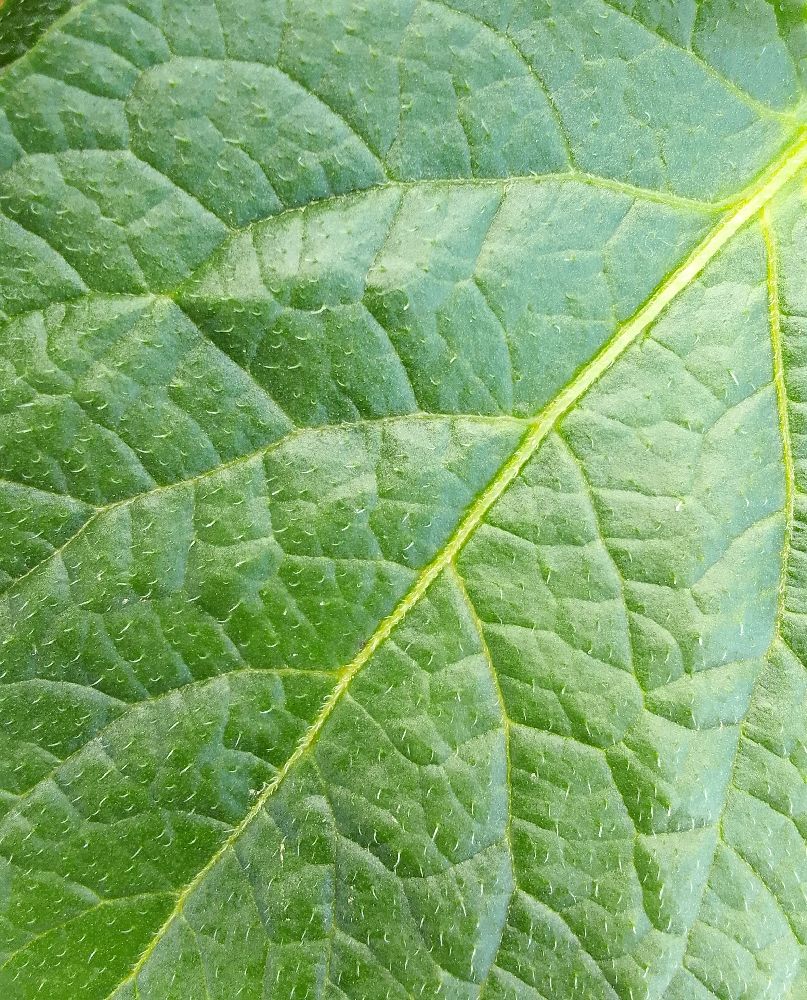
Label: Healthy